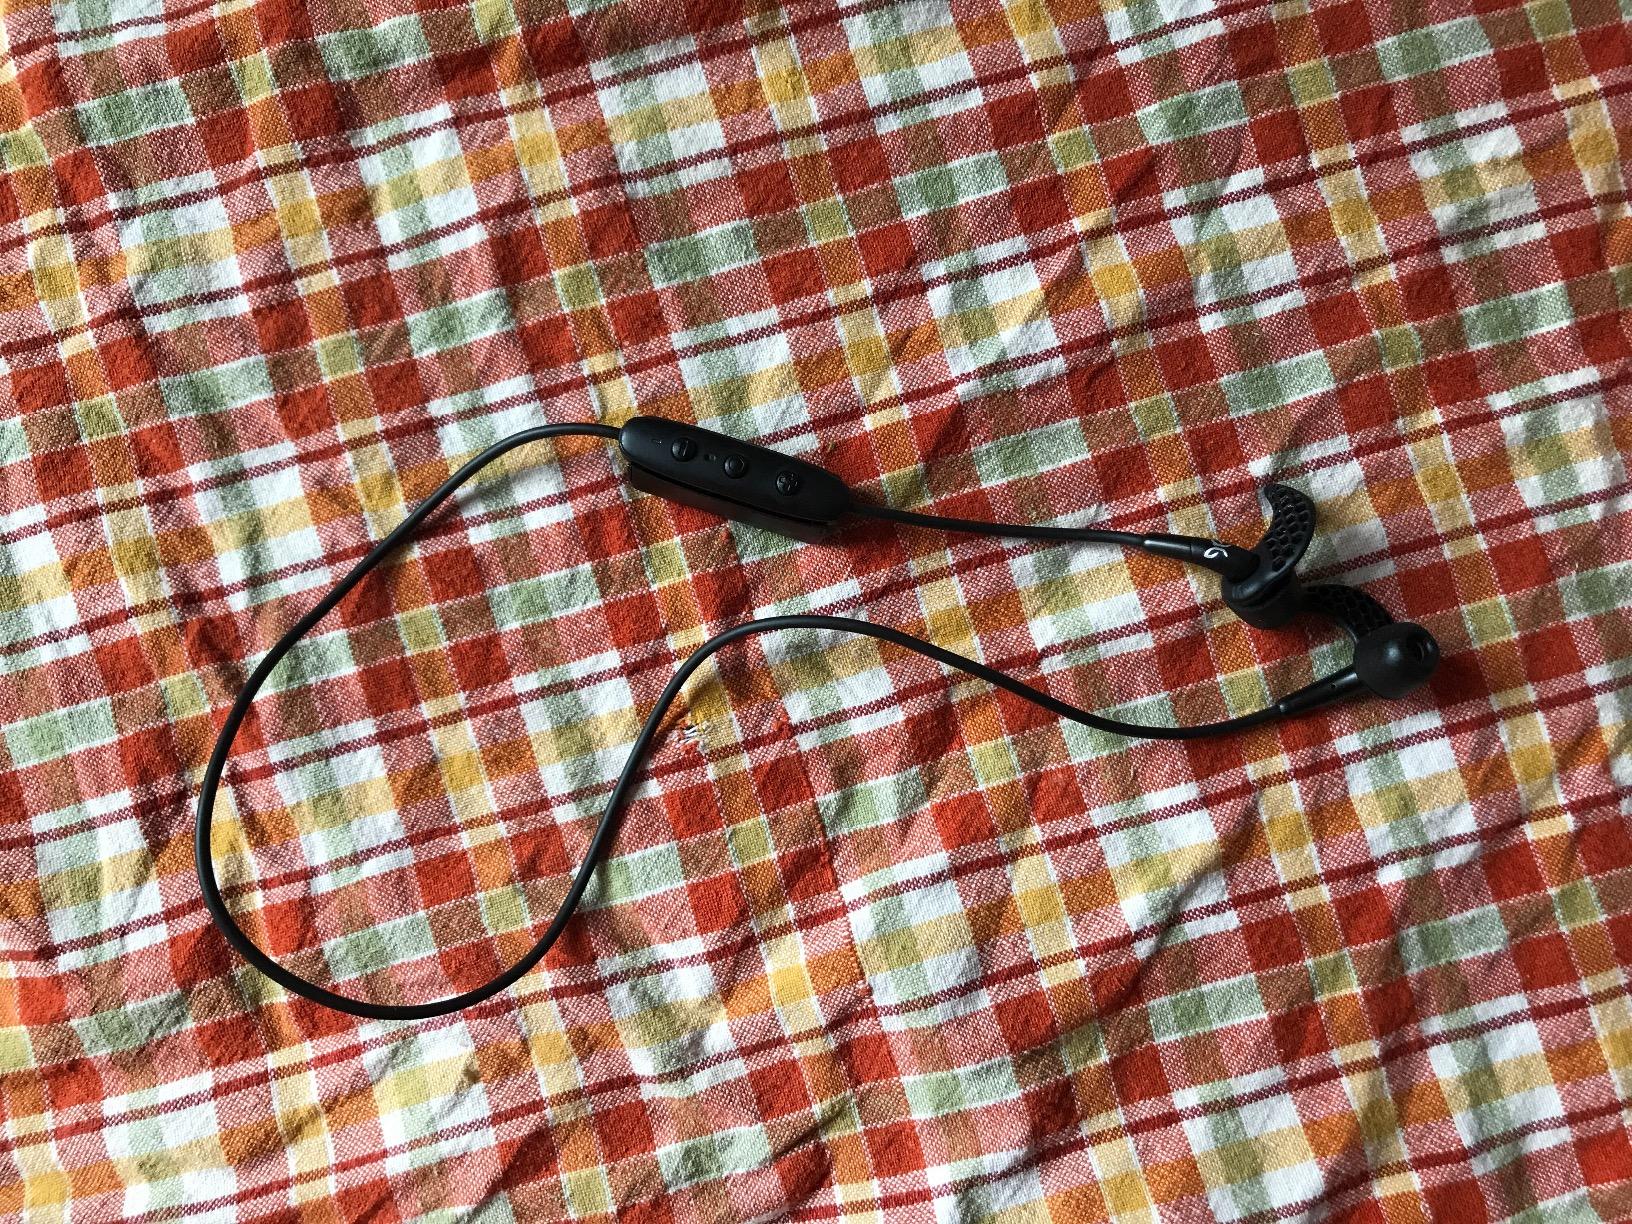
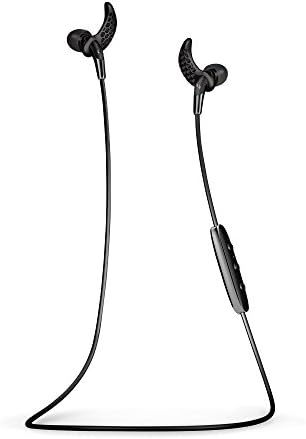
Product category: headphones
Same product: yes